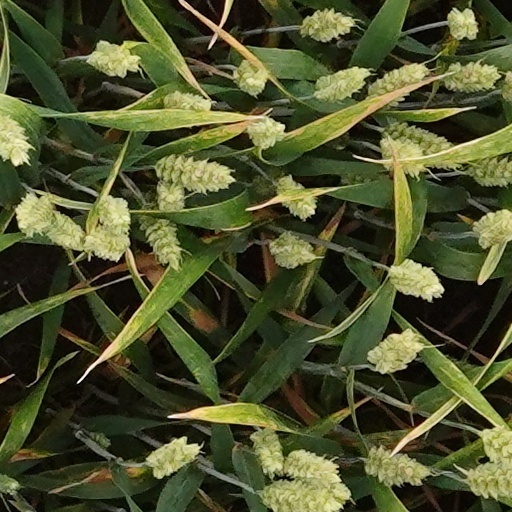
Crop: wheat